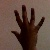
The image shows a hand gesture representing the number 5 in Indian Sign Language.